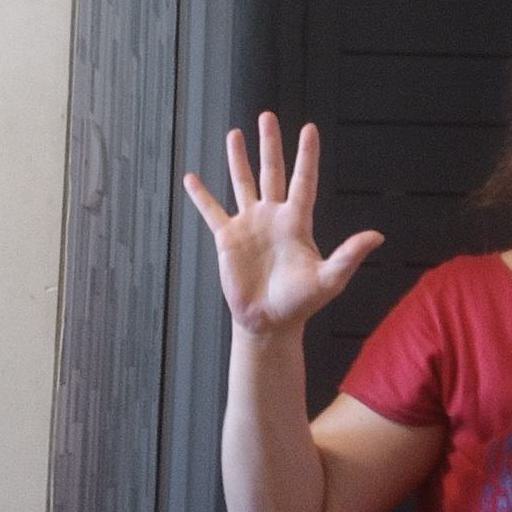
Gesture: palm